Marina Chechneva

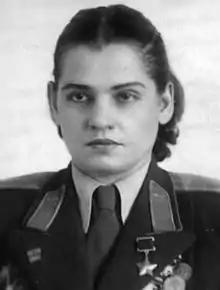

Marina Pavlovna Chechneva (15 August 1922 – 12 January 1984) was a Soviet Polikarpov Po-2 pilot and squadron commander in the 46th Guards Night Bomber Regiment (called the "Night Witches" by the Germans) in World War II. She received the title of the Hero of the Soviet Union on 15 August 1946, after having completed 810 sorties during the war. Chechneva authored five books about her experiences during the war.